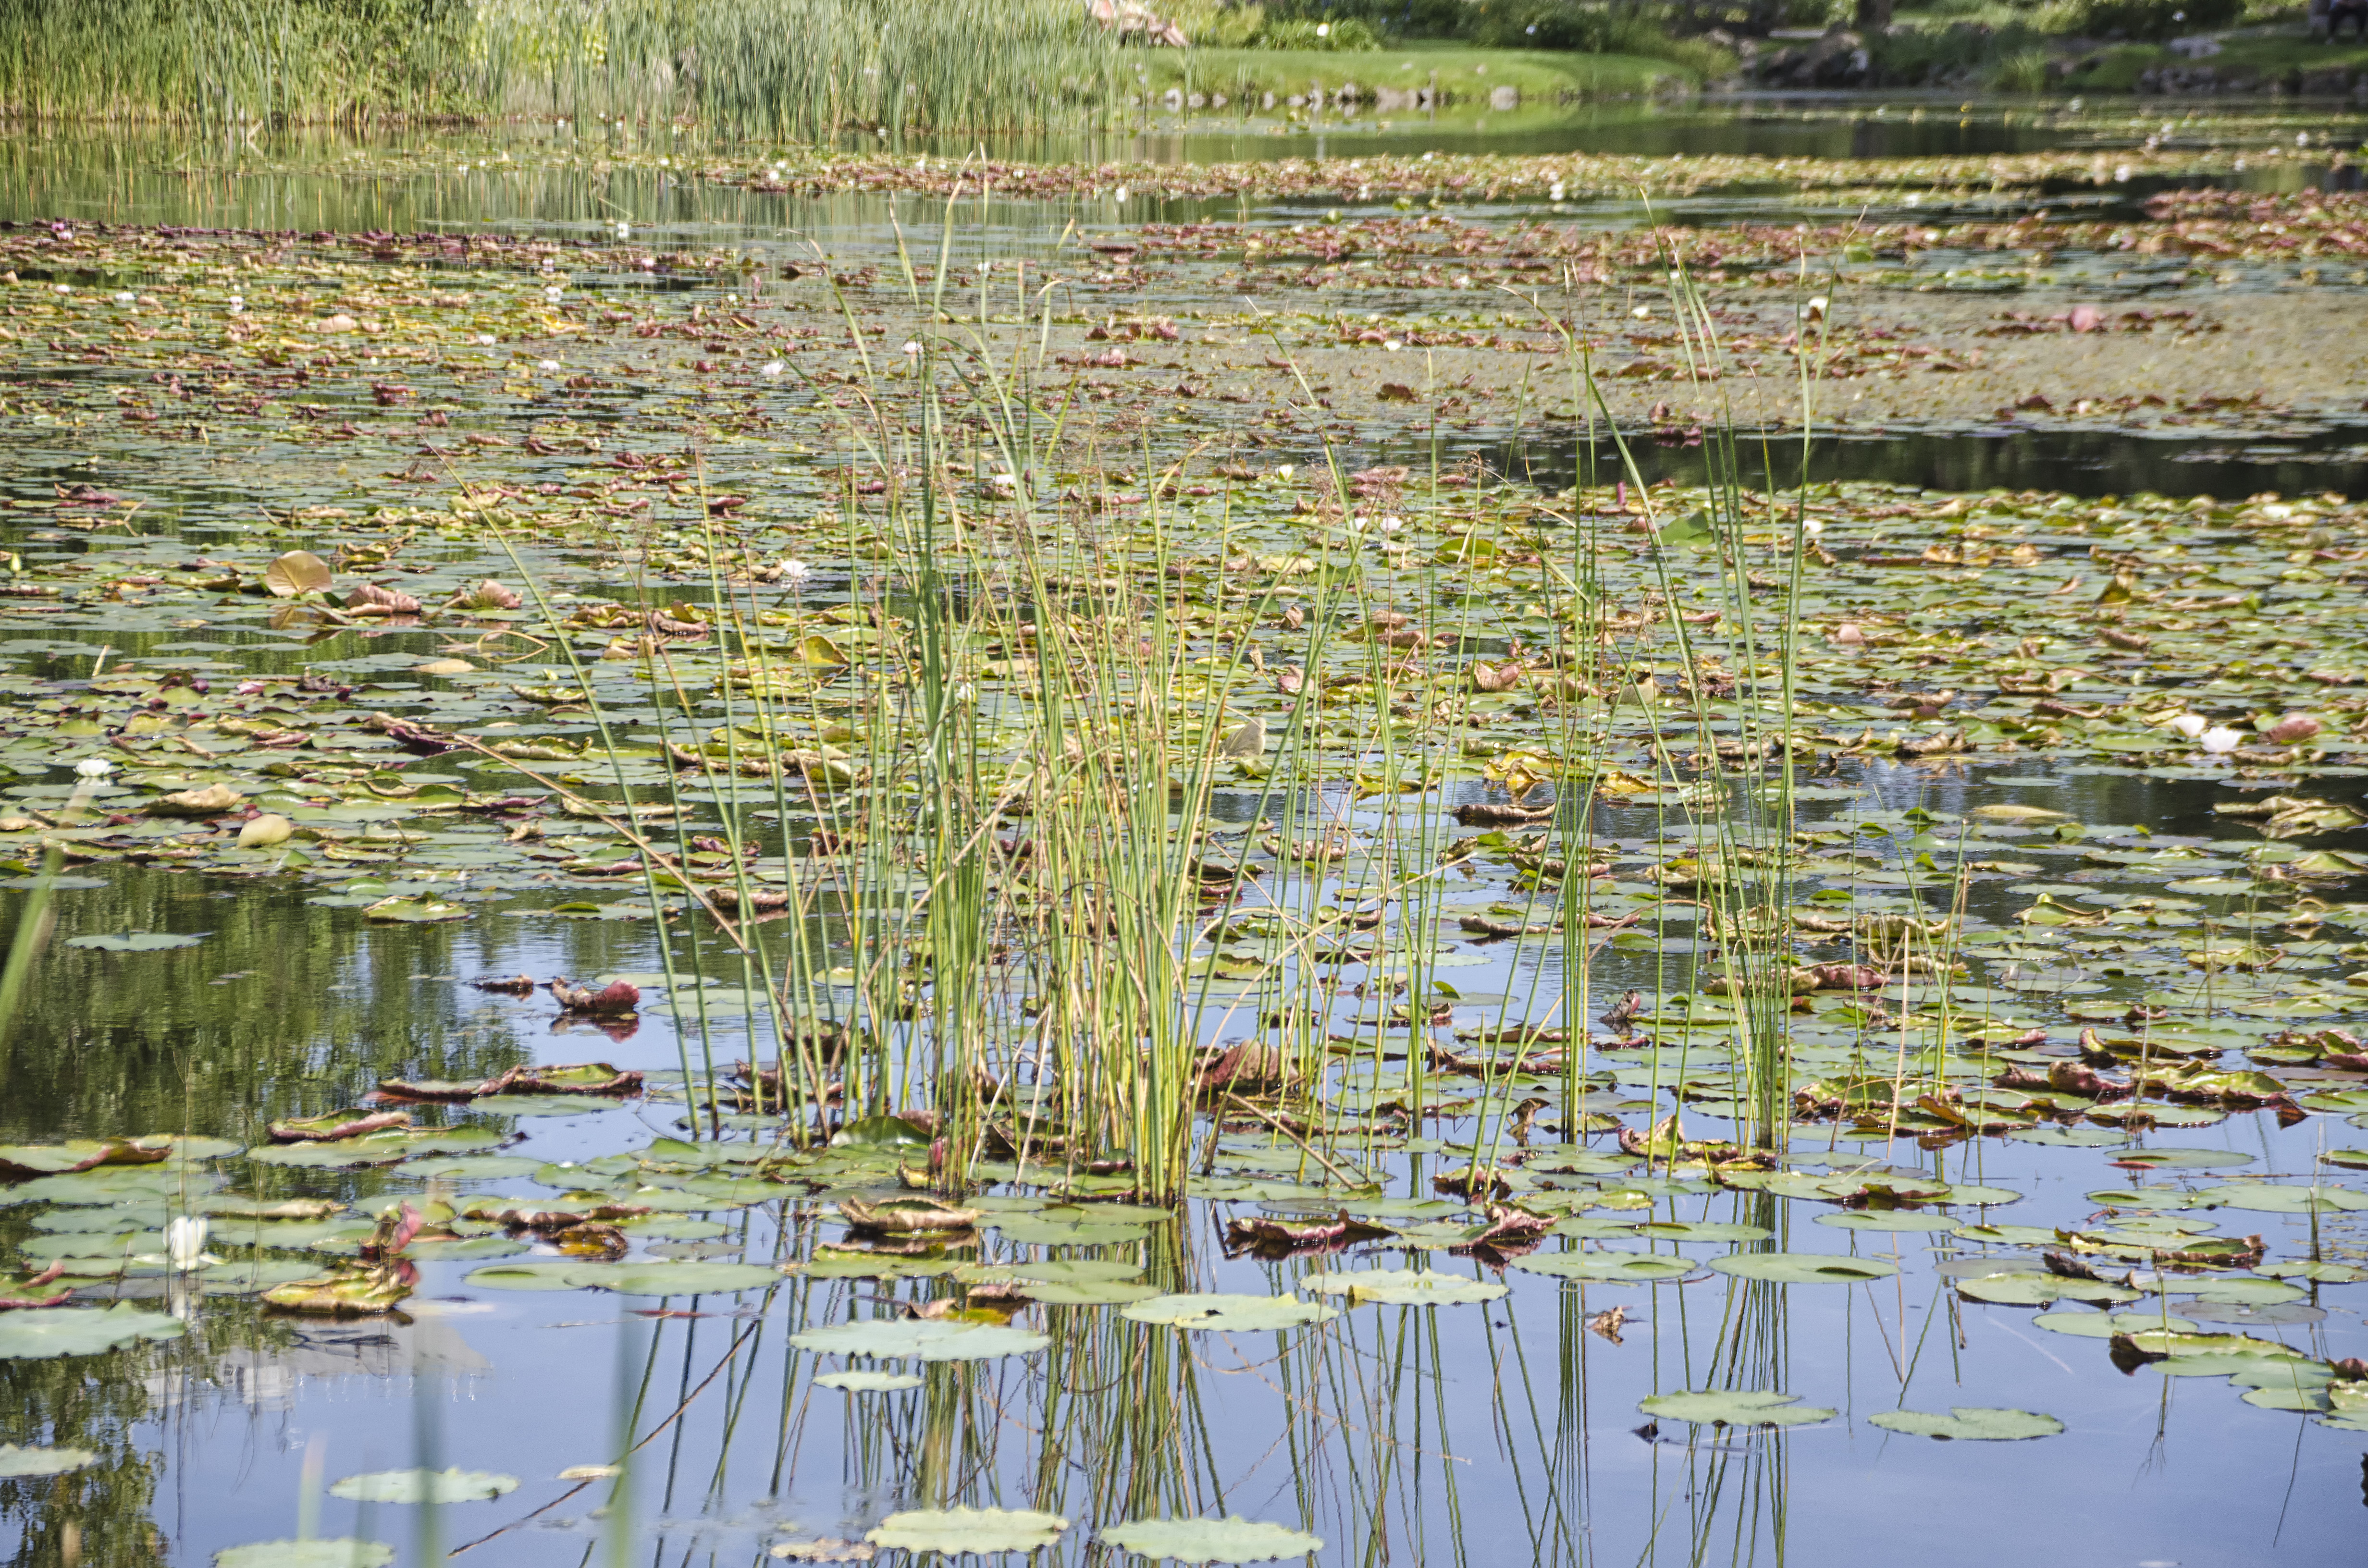
tree, water, marsh, swamp, leaf, flower, lake, city, river, pond, reflection, autumn, de, of, canada, wetland, quebec, montreal, habitat, ecosystem, ville, fish pond, bayou